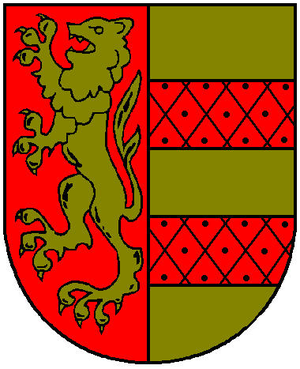
Butjadingen est une commune du Land de Basse-Saxe en Allemagne, dans l'arrondissement de Wesermarsch.